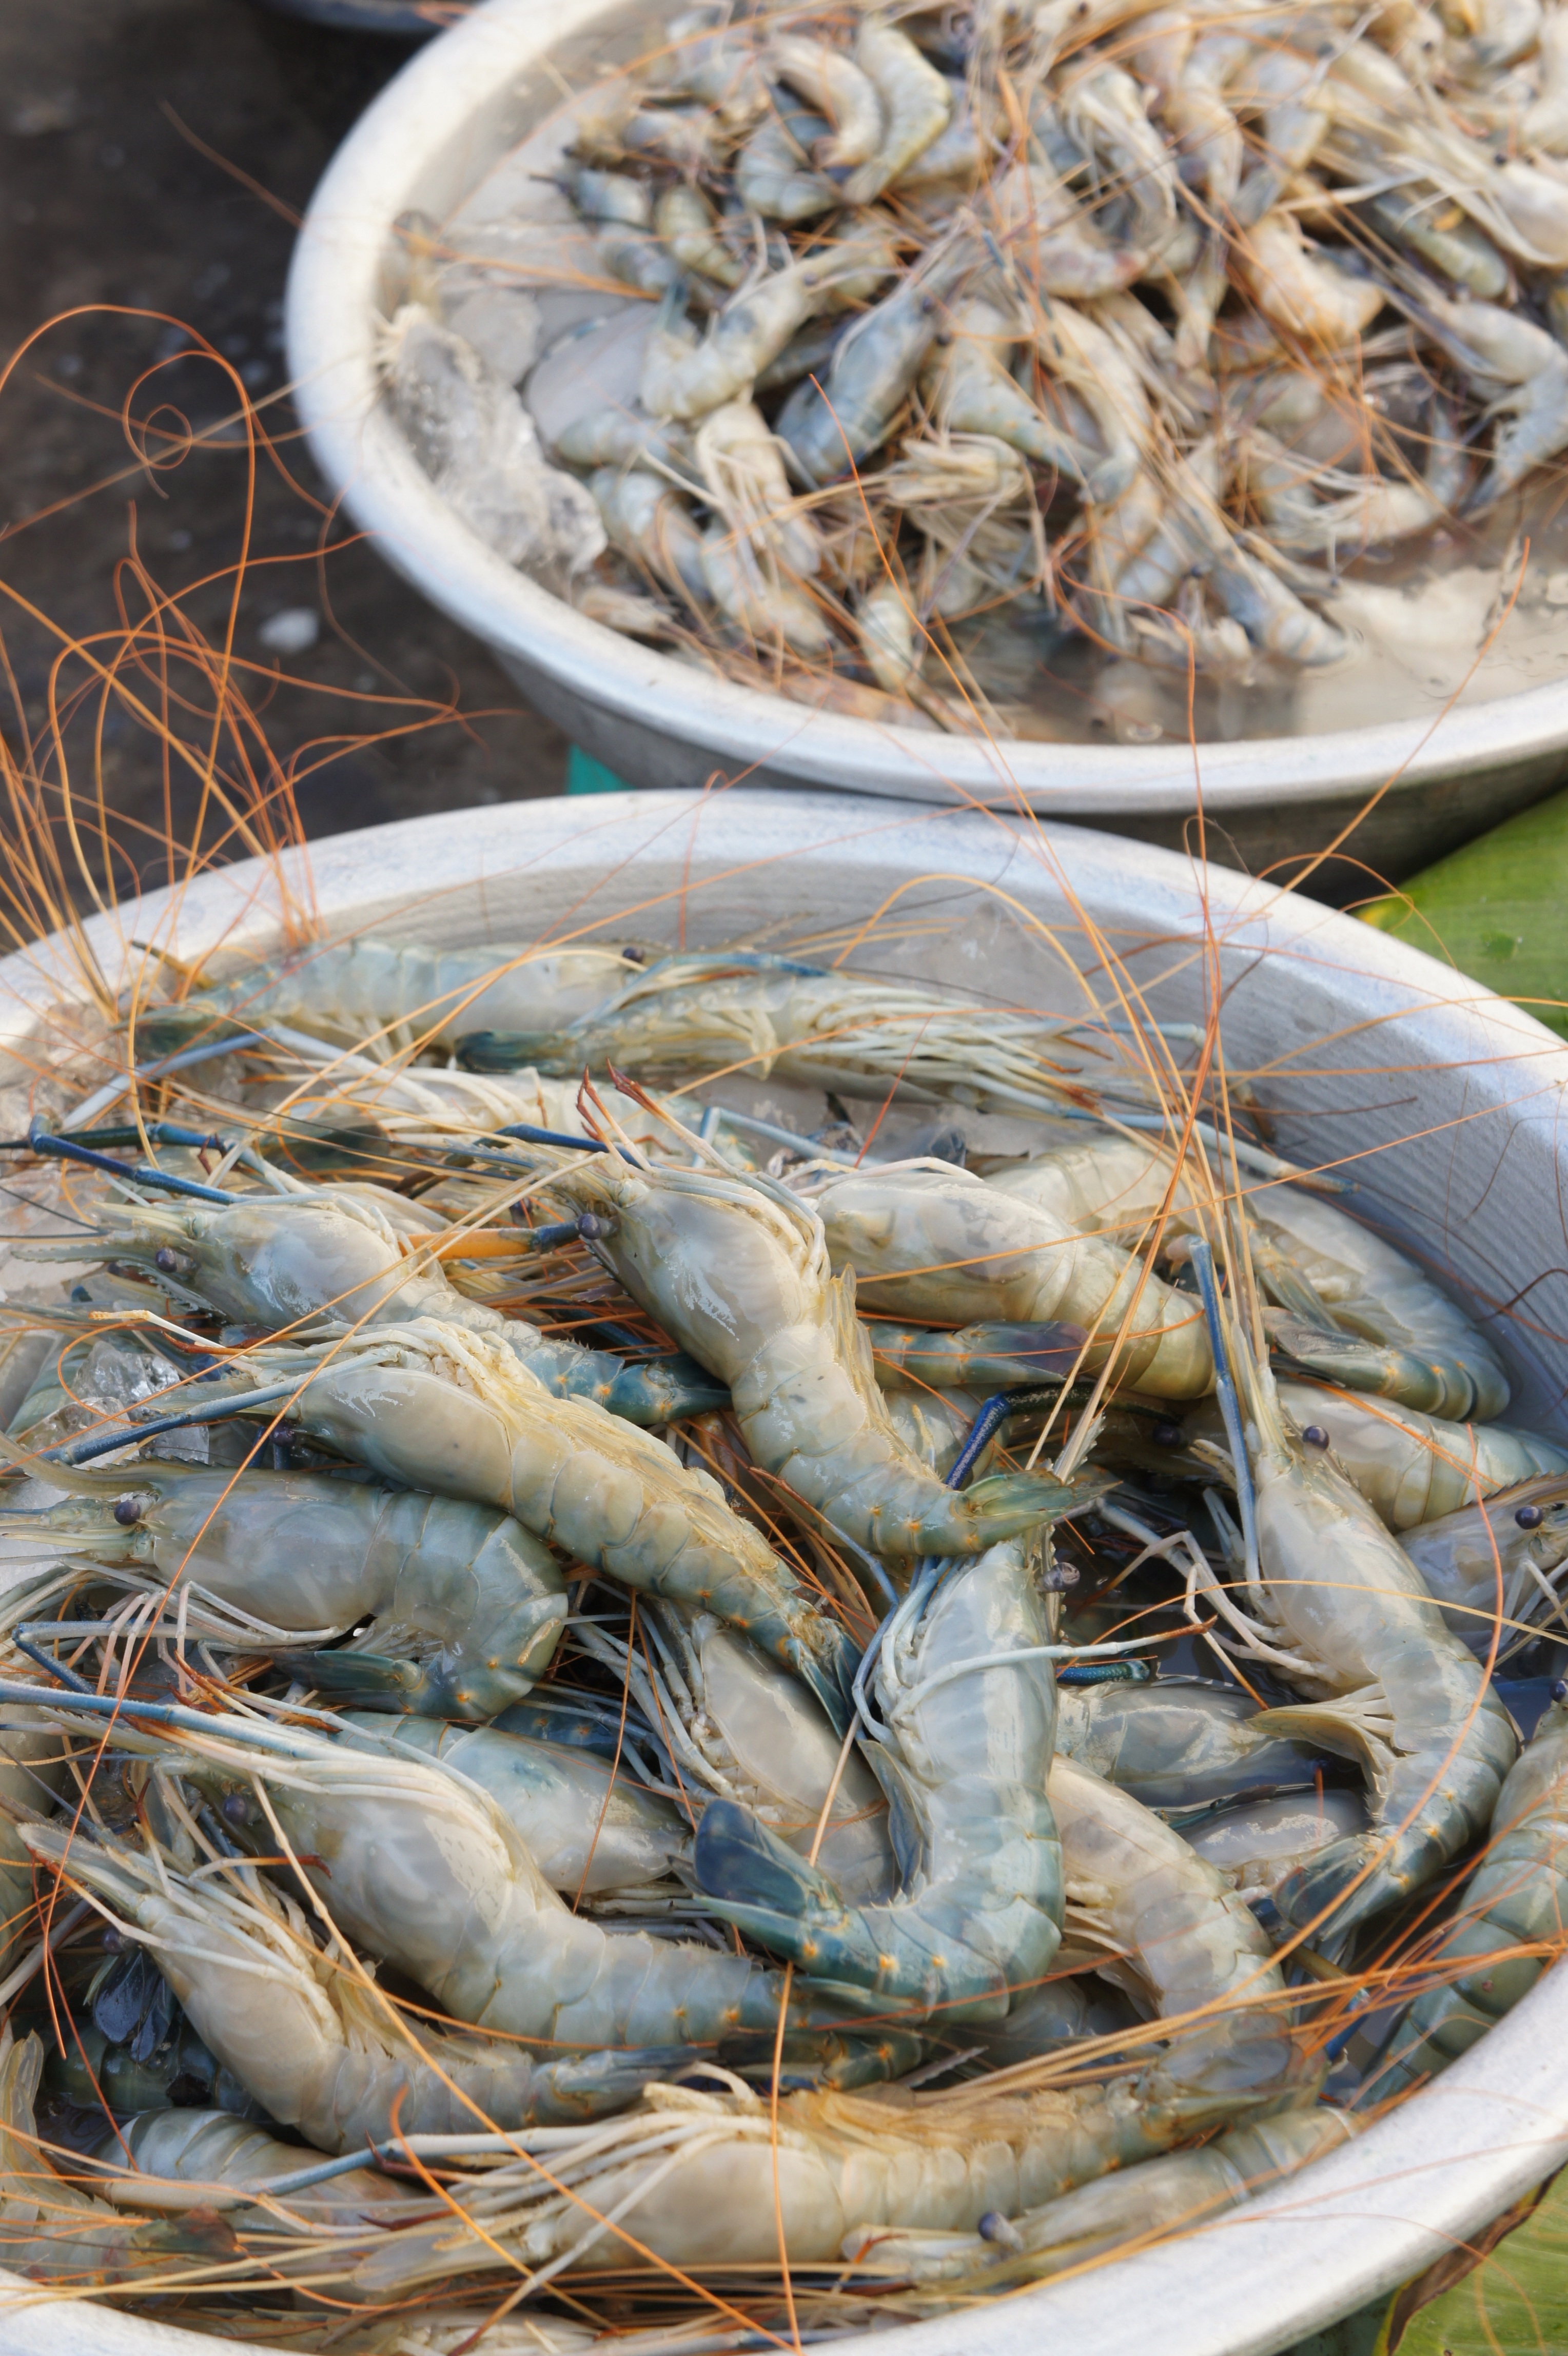
dish, food, produce, seafood, market, fish, eat, meat, invertebrate, sardine, fish market, crabs, sell, myanmar, burma, farmers local market, animal source foods, forage fish, capelin